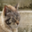
Label: cat